Arnold Bax

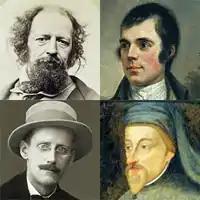
Among Bax's settings were poems by (clockwise from top left) Tennyson, Burns, Chaucer and Joyce

At the start of his composing career, songs, together with piano music, formed the core of Bax's work. Some of the songs, mainly the early ones, are conspicuous for the virtuosity of their piano parts, which tend to overwhelm the voice. "Grove" contrasts the virtuoso accompaniment of "The Fairies" (1905) with the simpler "The White Peace" (1907), one of his most popular songs. The musical analyst Trevor Hold writes that the piano "goes berserk" in "Glamour" (1920). Among the poets whose verses Bax set were his brother Clifford, Burns, Chaucer, Hardy, Housman, Joyce, Synge and Tennyson. The composer himself singled out for mention in his "Who's Who" article "A Celtic Song-Cycle" (1904) to words by "Fiona Macleod" (a pen name of the poet William Sharp). Among the post-war songs, Hold considers Bax's "In the Morning" (1926) to be one of the best of all settings of Housman's works, "and it makes you wish that Bax had made further explorations into the Shropshire landscape." Hold classes that song, together with "Across the Door" (1921), "Rann of Exile" (1922) and "Watching the Needleboats" (1932), as "truly modern, 20th-century masterpieces of song".